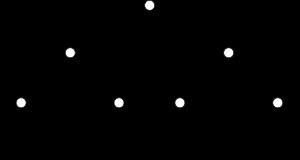
En algorithmique, le problème du sac à dos, noté également KP est un problème d'optimisation combinatoire.